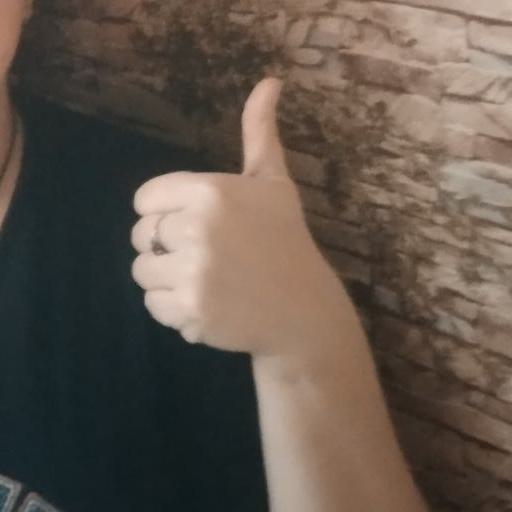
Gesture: like